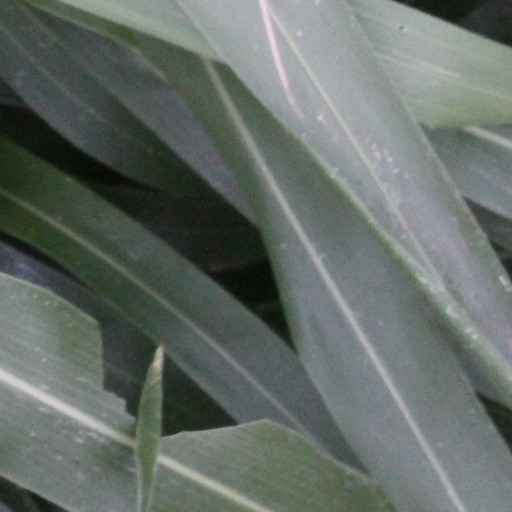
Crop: sorghum